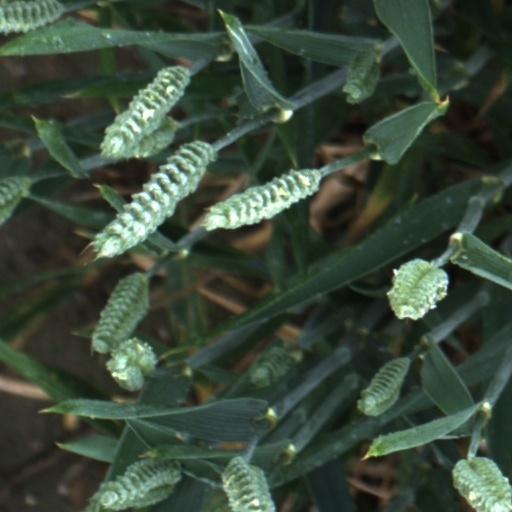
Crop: wheat